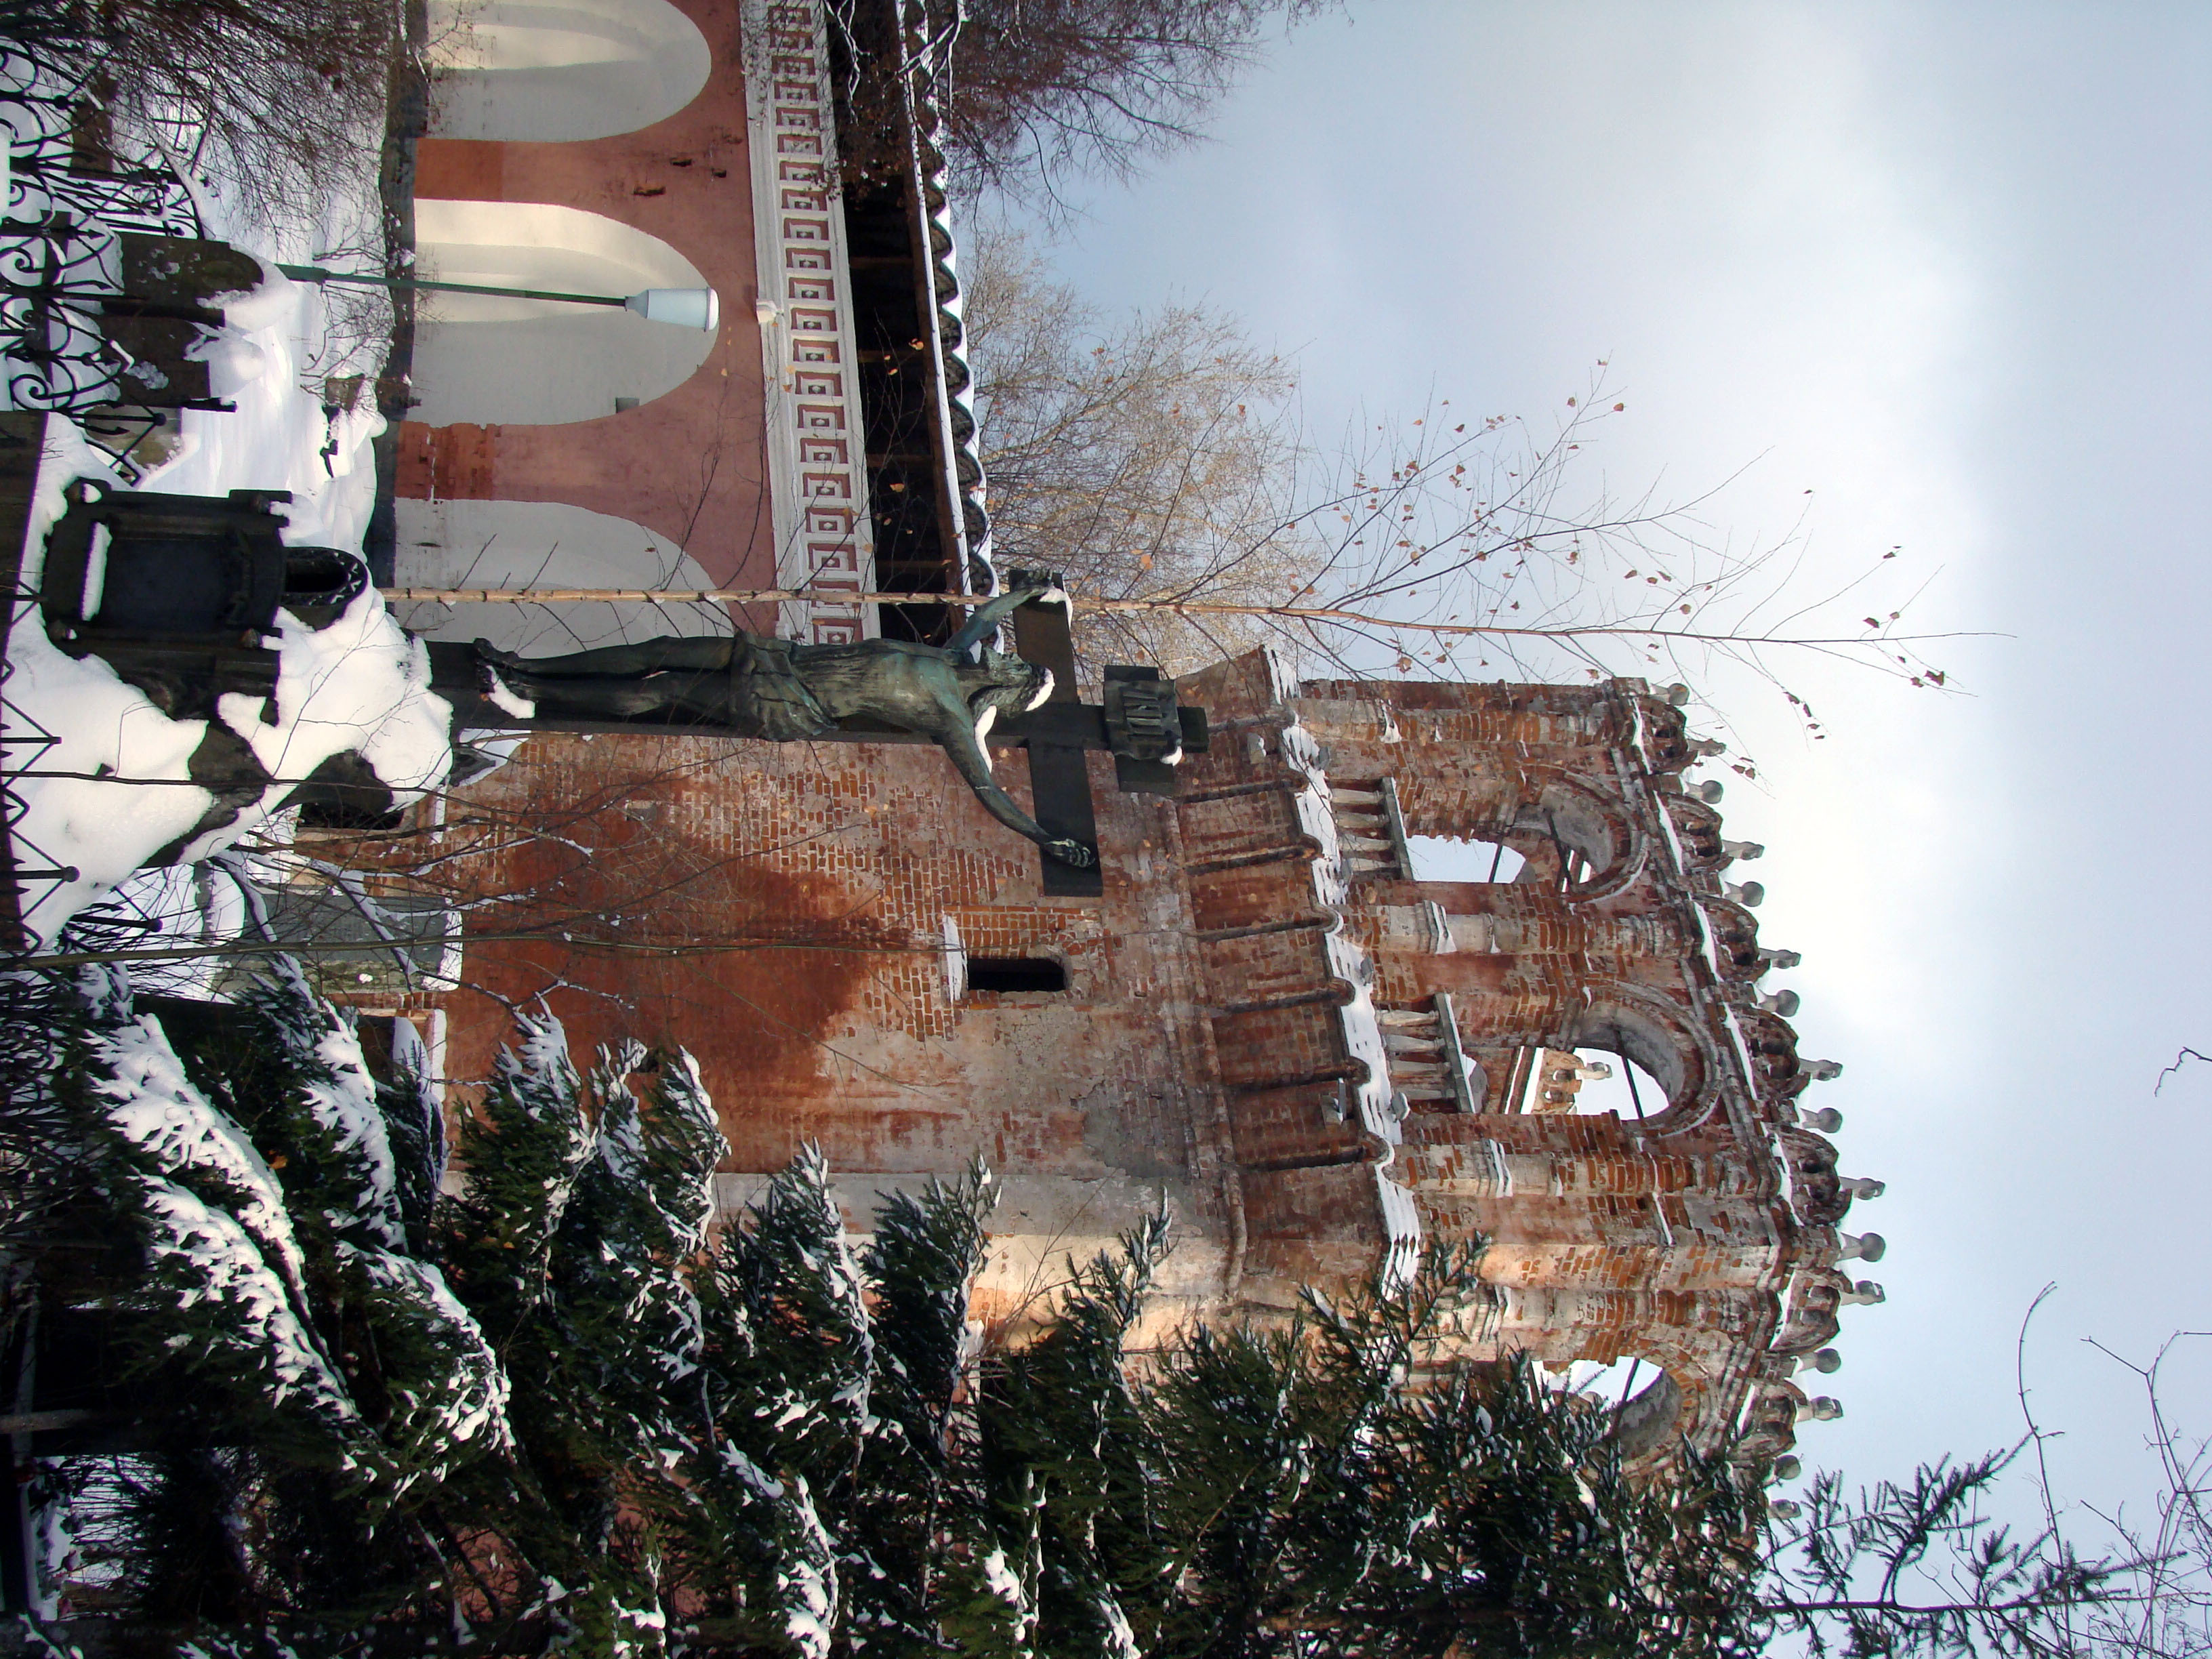
tree, snow, winter, house, wall, reflection, tower, weather, monastery, sony, moscow, russia, demolition, moskau, dsc, h9, dsch9, donskoymonastery, donmonastery, aerial photography, urban area, woody plant